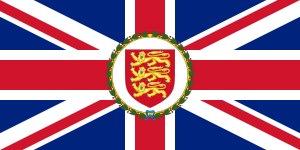
Jersey est la plus grande des îles Anglo-Normandes, dont la capitale est Saint-Hélier. Sa superficie est de 118,2 km² et elle est peuplée de 106 500 habitants en 2011. Elle appartient au bailliage de Jersey.